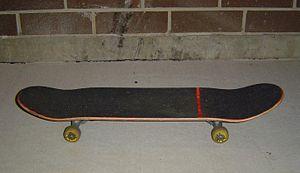
Un skateboard ou skate ou plus rarement une planche à roulettes est un objet composé d'un plateau sous lequel sont fixés deux essieux maintenant chacun deux roues.